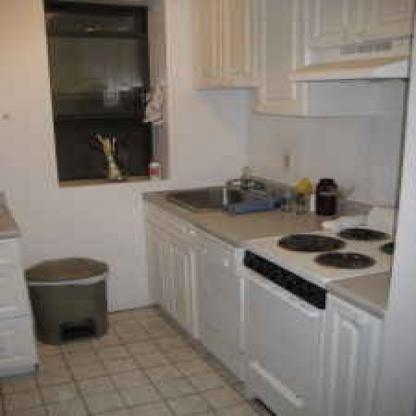
Scene: Indoor